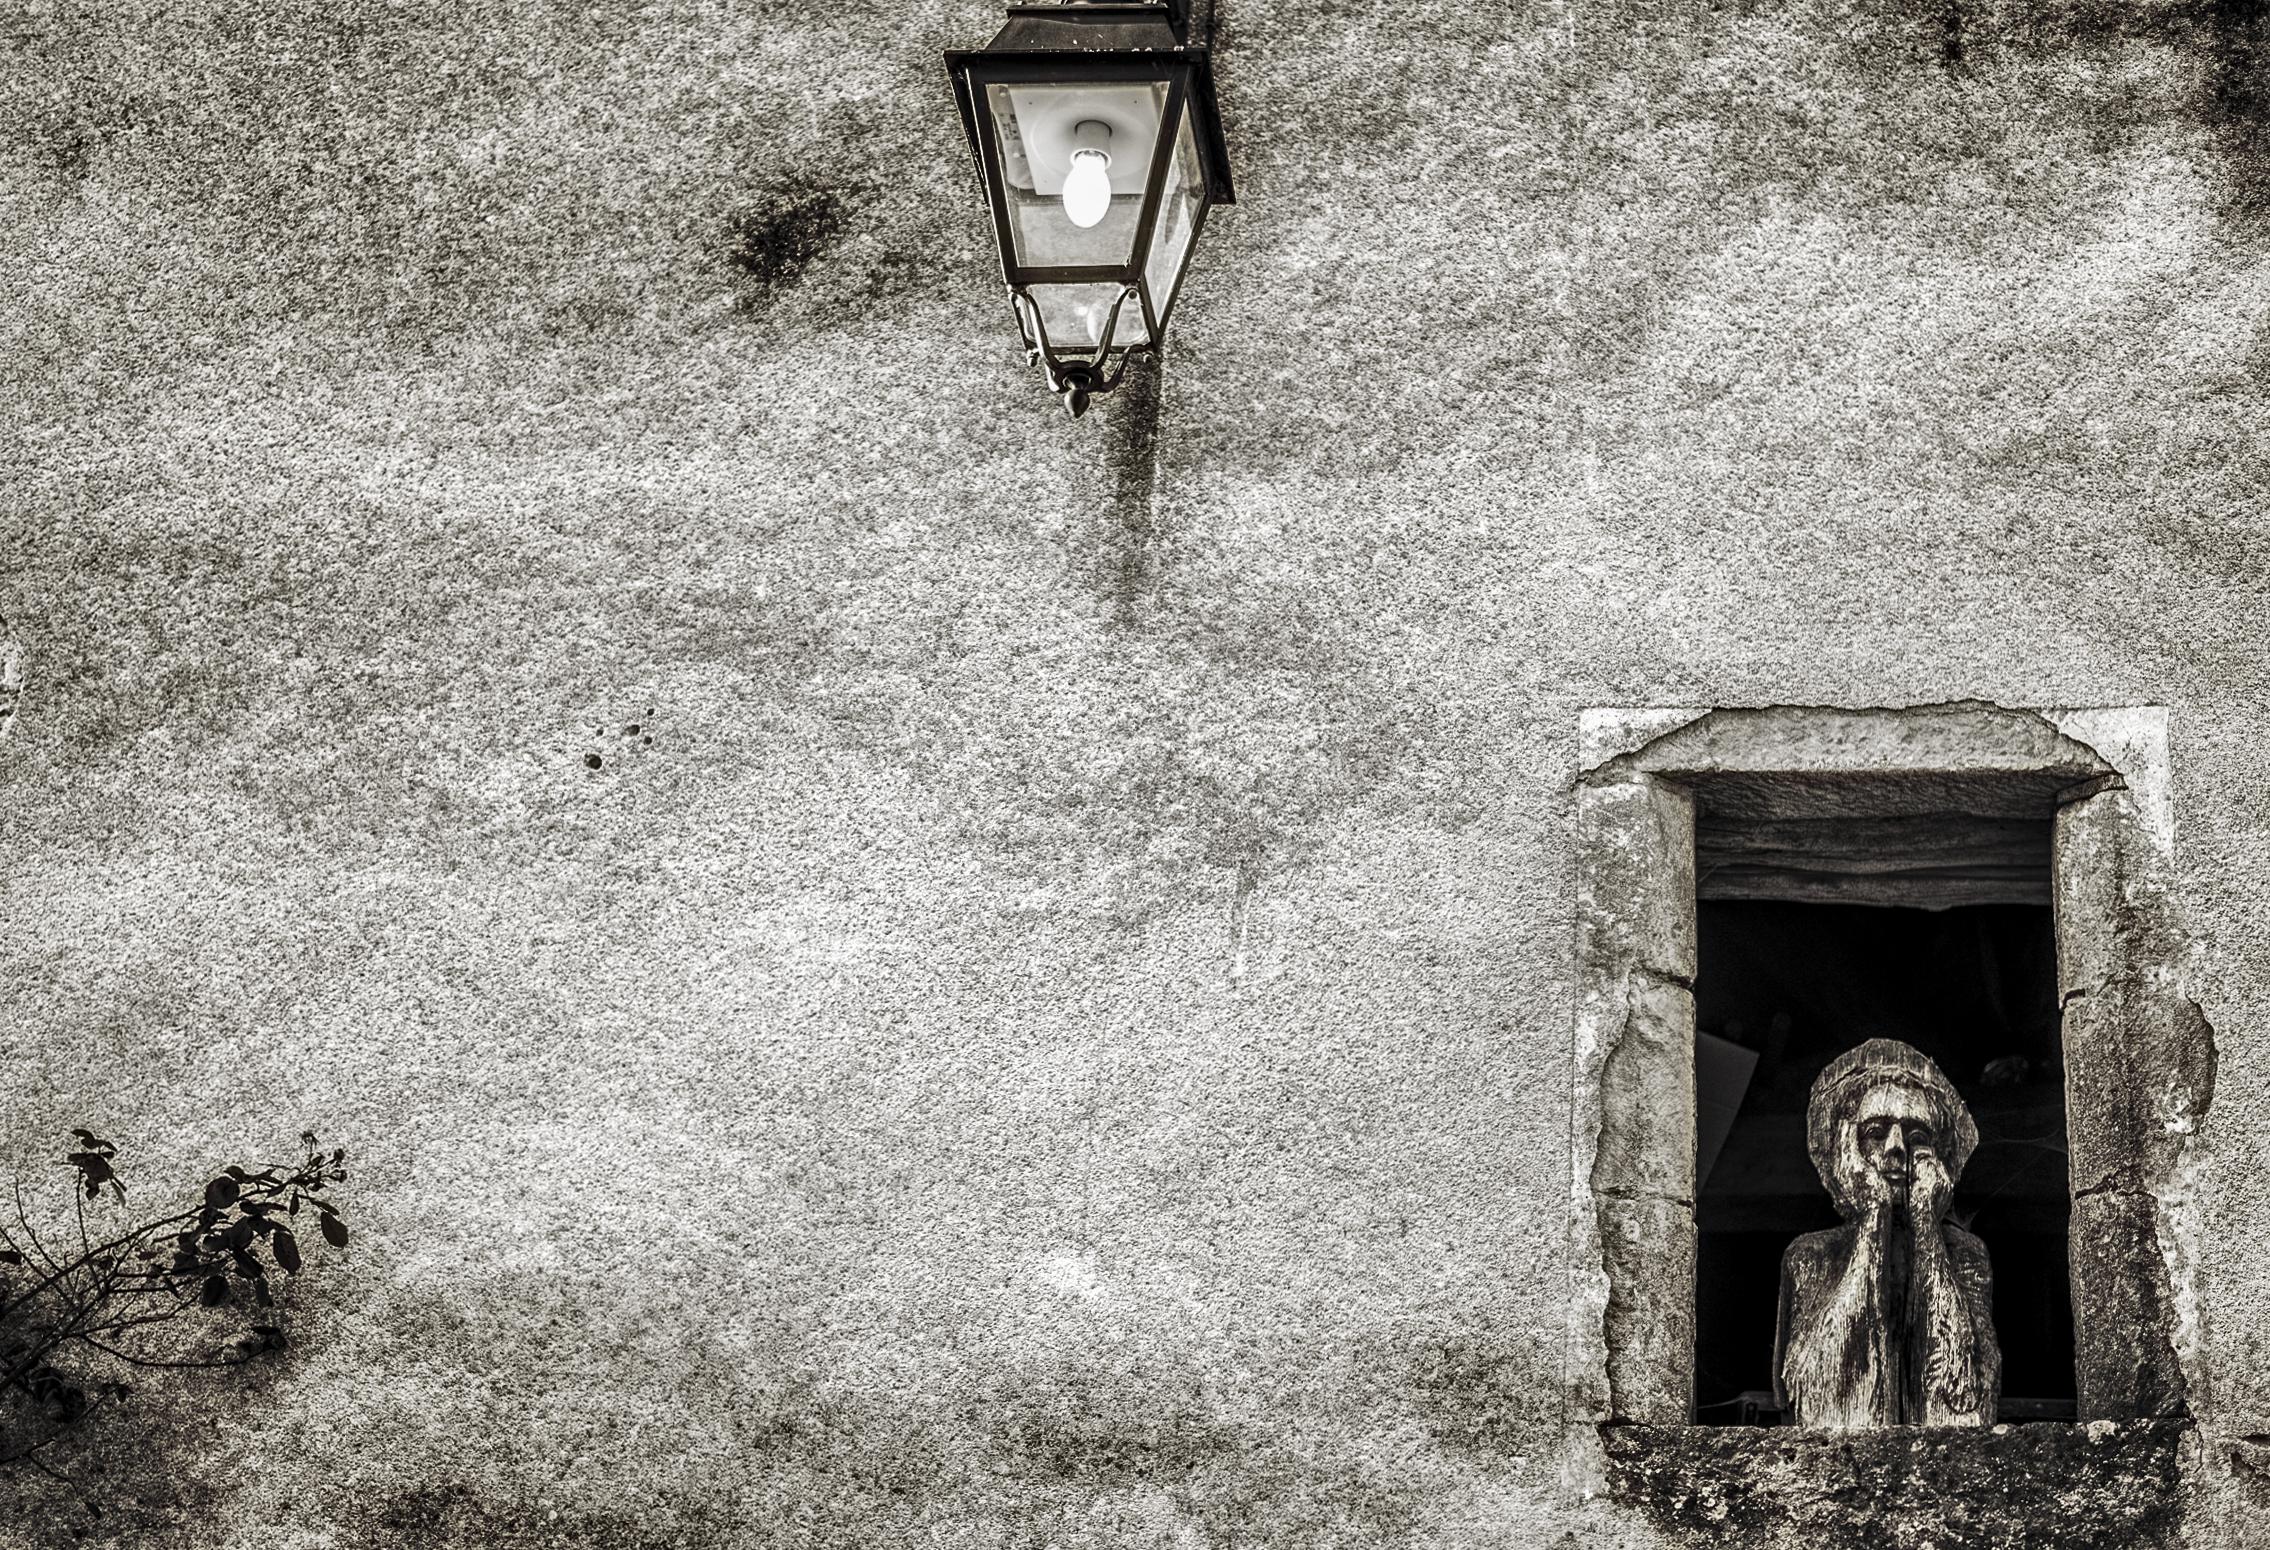
rock, snow, wall, europe, statue, nikon, monochrome, bois, meditation, temple, photograph, mur, fenetre, maison, history, nikkor, tranquilit, curuyann, nikond750, cadre, passif, pinocchio, ancient history